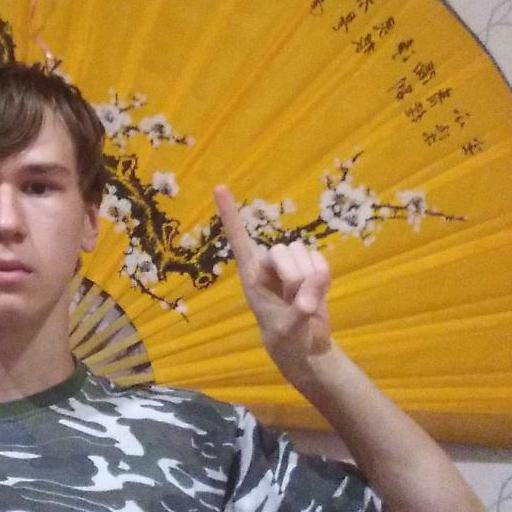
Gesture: one